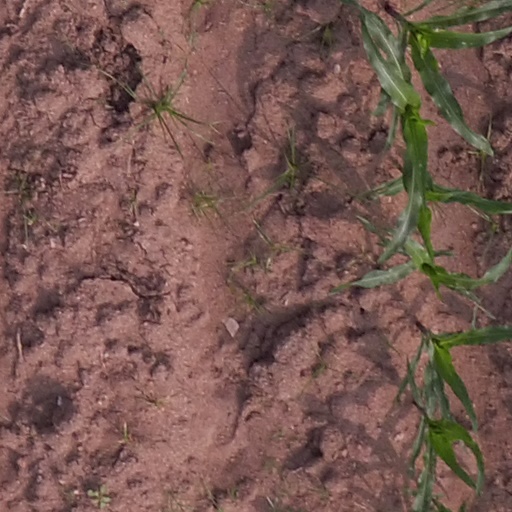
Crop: maize; corn